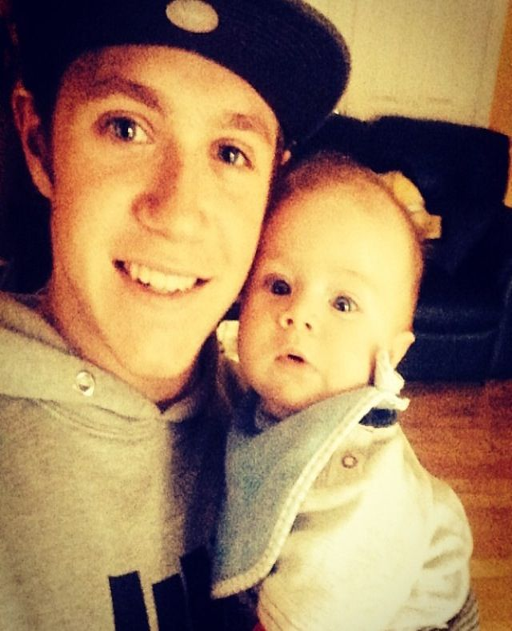
this makes me so sad and so happy because he looks like a little daddy finally seeing his baby boy after a long tour and i just want to marry him so hard